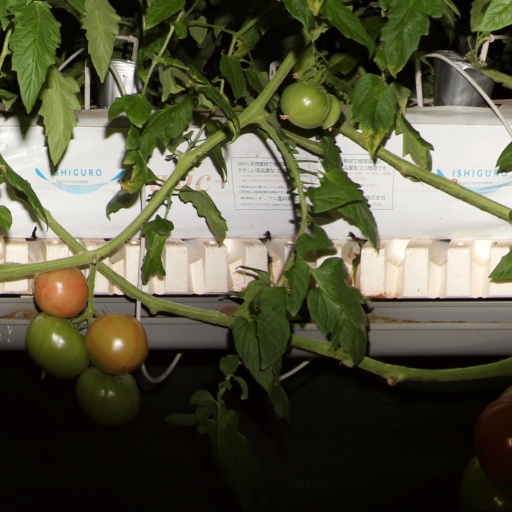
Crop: tomato